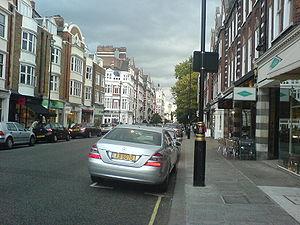
St John's Wood est un district du centre de Londres dans le borough de la Cité de Westminster.